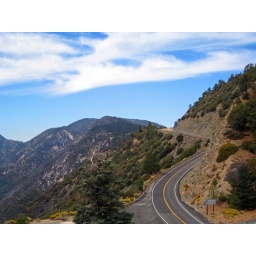
Angeles Crest Highway under a blue sky